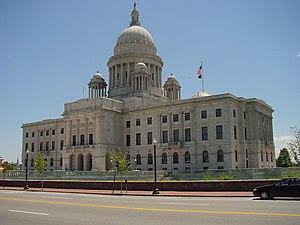
Le Capitole de l'État de Rhode Island est située à Providence. Ce bâtiment fut dessiné par le cabinet d'architectes McKim, Mead and White. Construit de 1895 à 1904, il devient le septième Capitole de l'État de Rhode Island et le deuxième situé à Providence.
Providence est la capitale et la ville la plus peuplée de l’État du Rhode Island, aux États-Unis. De 1703 à 1842, elle fut le siège du comté de Providence. C’est aussi l’une des premières cités anglophones fondées dans le pays.